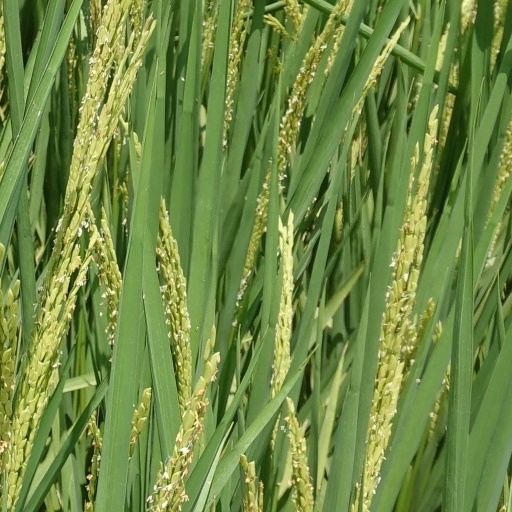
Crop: rice